Mass media in Russia

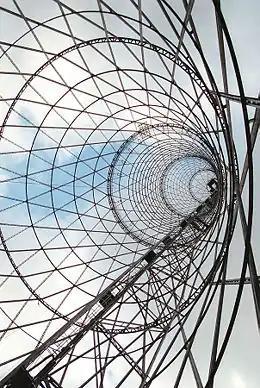
Shukhov Tower in Moscow served early radio and TV broadcasting.

As of 2008 there were three main nationwide radio stations in Russia: Radio Russia (coverage: 96.9% of the population), Radio Mayak (92.4%) and Radio Yunost (51.0%). Most radio stations focused on broadcasting music but they also offered some news and analysis. Especially famous had been the independent Gazprom-controlled station Echo of Moscow, once known for its political independence.